Johan Bruyneel

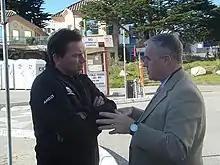
Bruyneel (left) with Pat McQuaid during the 2006 Tour of California

Following his retirement from cycling in 1998 at age 34, Bruyneel accepted the position of managing director of the U.S. Postal Service cycling team, whose star, Lance Armstrong, had finished fourth in the 1998 Vuelta a España, but whose team, in Armstrong's words, was the Bad News Bears, a mismatch of bikes, cars, clothing, equipment," with a total budget of only $3 million. Bruyneel's team promptly won eight of the next nine editions of the Tour de France, with Armstrong winning seven straight prior to his retirement in 2005 and then Alberto Contador winning in 2007 with Levi Leipheimer finishing third. However, Discovery Channel, which had taken over as the sponsor of the team in 2005, decided to withdraw in 2007 in the wake of the sport's extensive doping scandals, and the team disbanded. At that point, Bruyneel's teams had won ten Grand Tour championships in nine years (8 Tours de France, 1 Giro d'Italia (Savoldelli, 2005) and 1 Vuelta a España (Heras, 2003). Seven of these victories have since been nullified with the disqualification of Lance Armstrong from 1999 to 2005 from the Tour de France by USADA with ratification from the UCI.